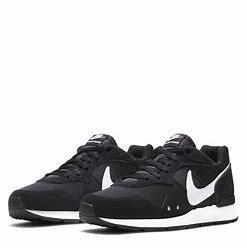
Brand: Nike
Model: Venture Runner